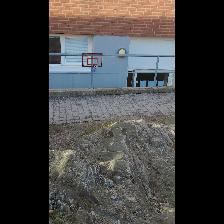
Label: NonHuman